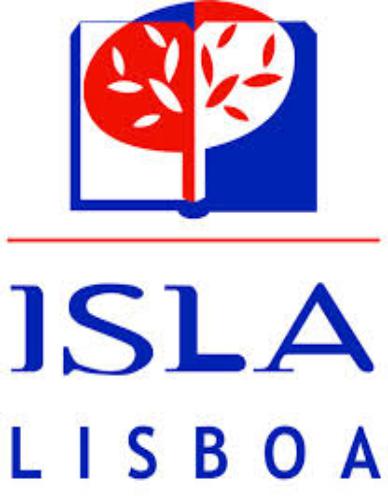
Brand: Isla-1
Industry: Others